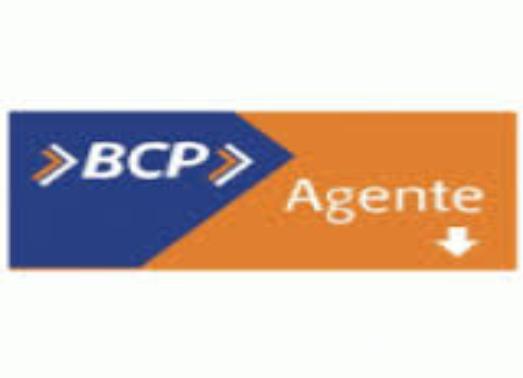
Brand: BCP
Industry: Leisure